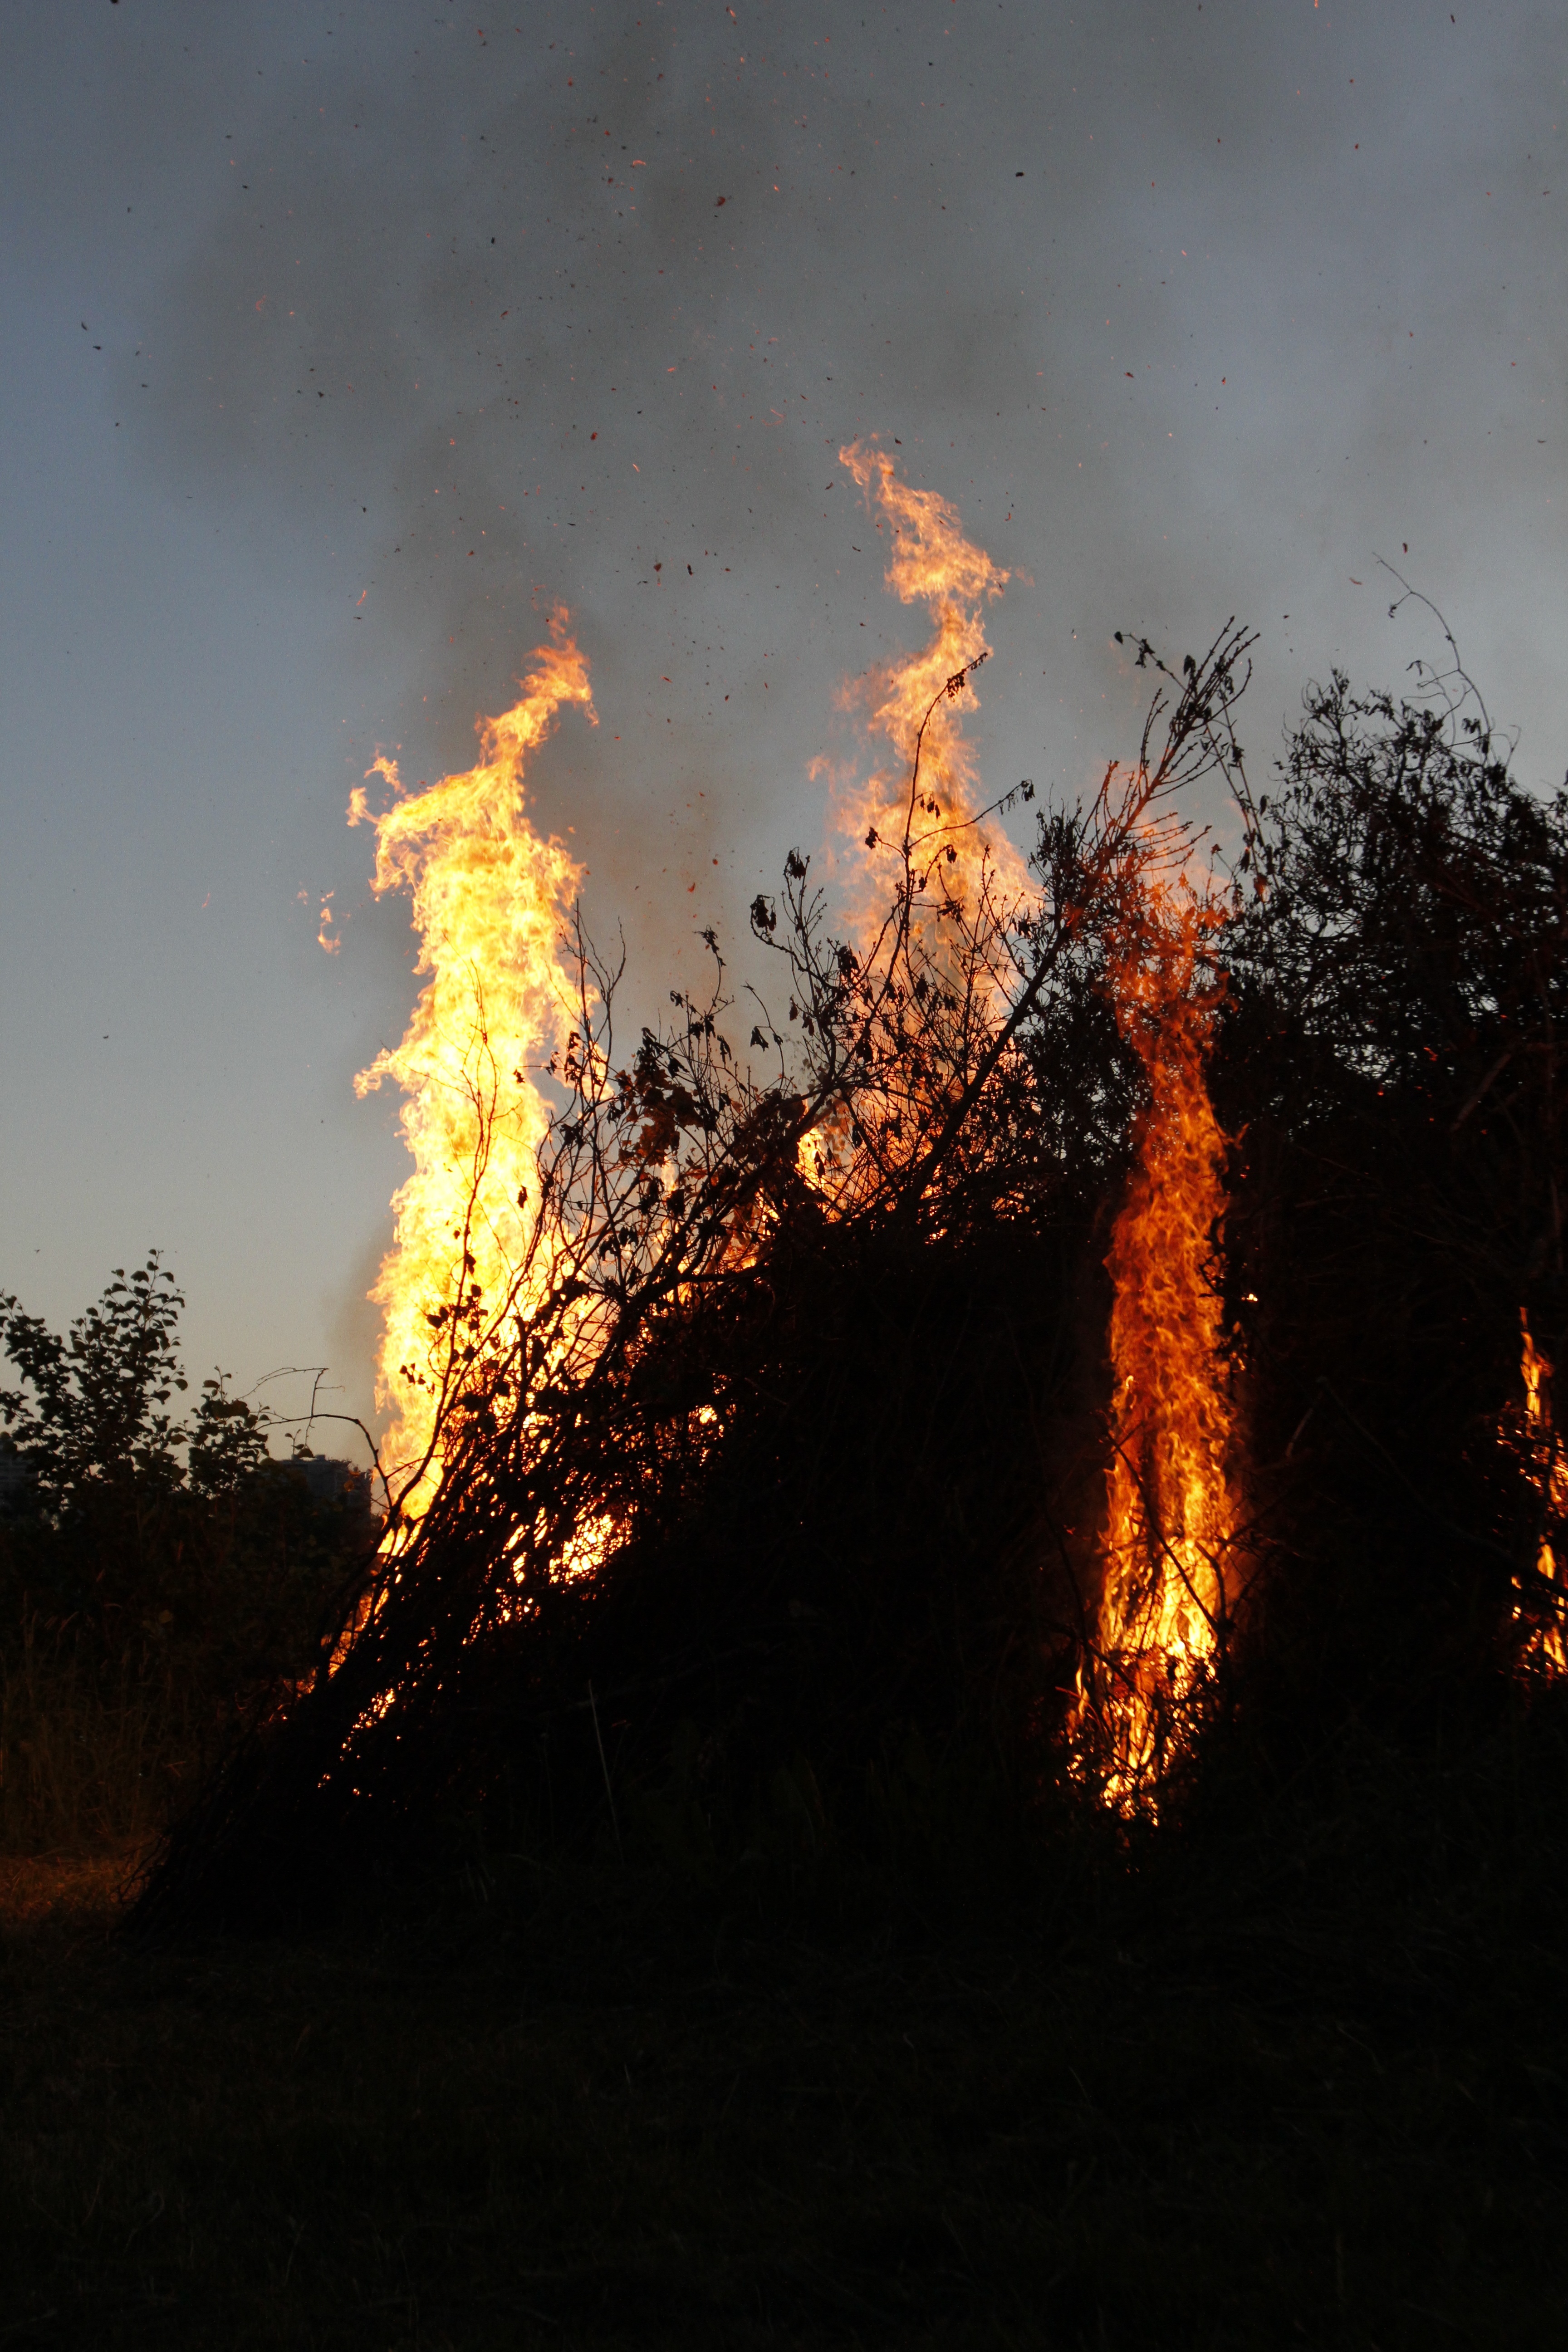
sunset, smoke, flame, fire, bonfire, disaster, event, wildfire, geological phenomenon